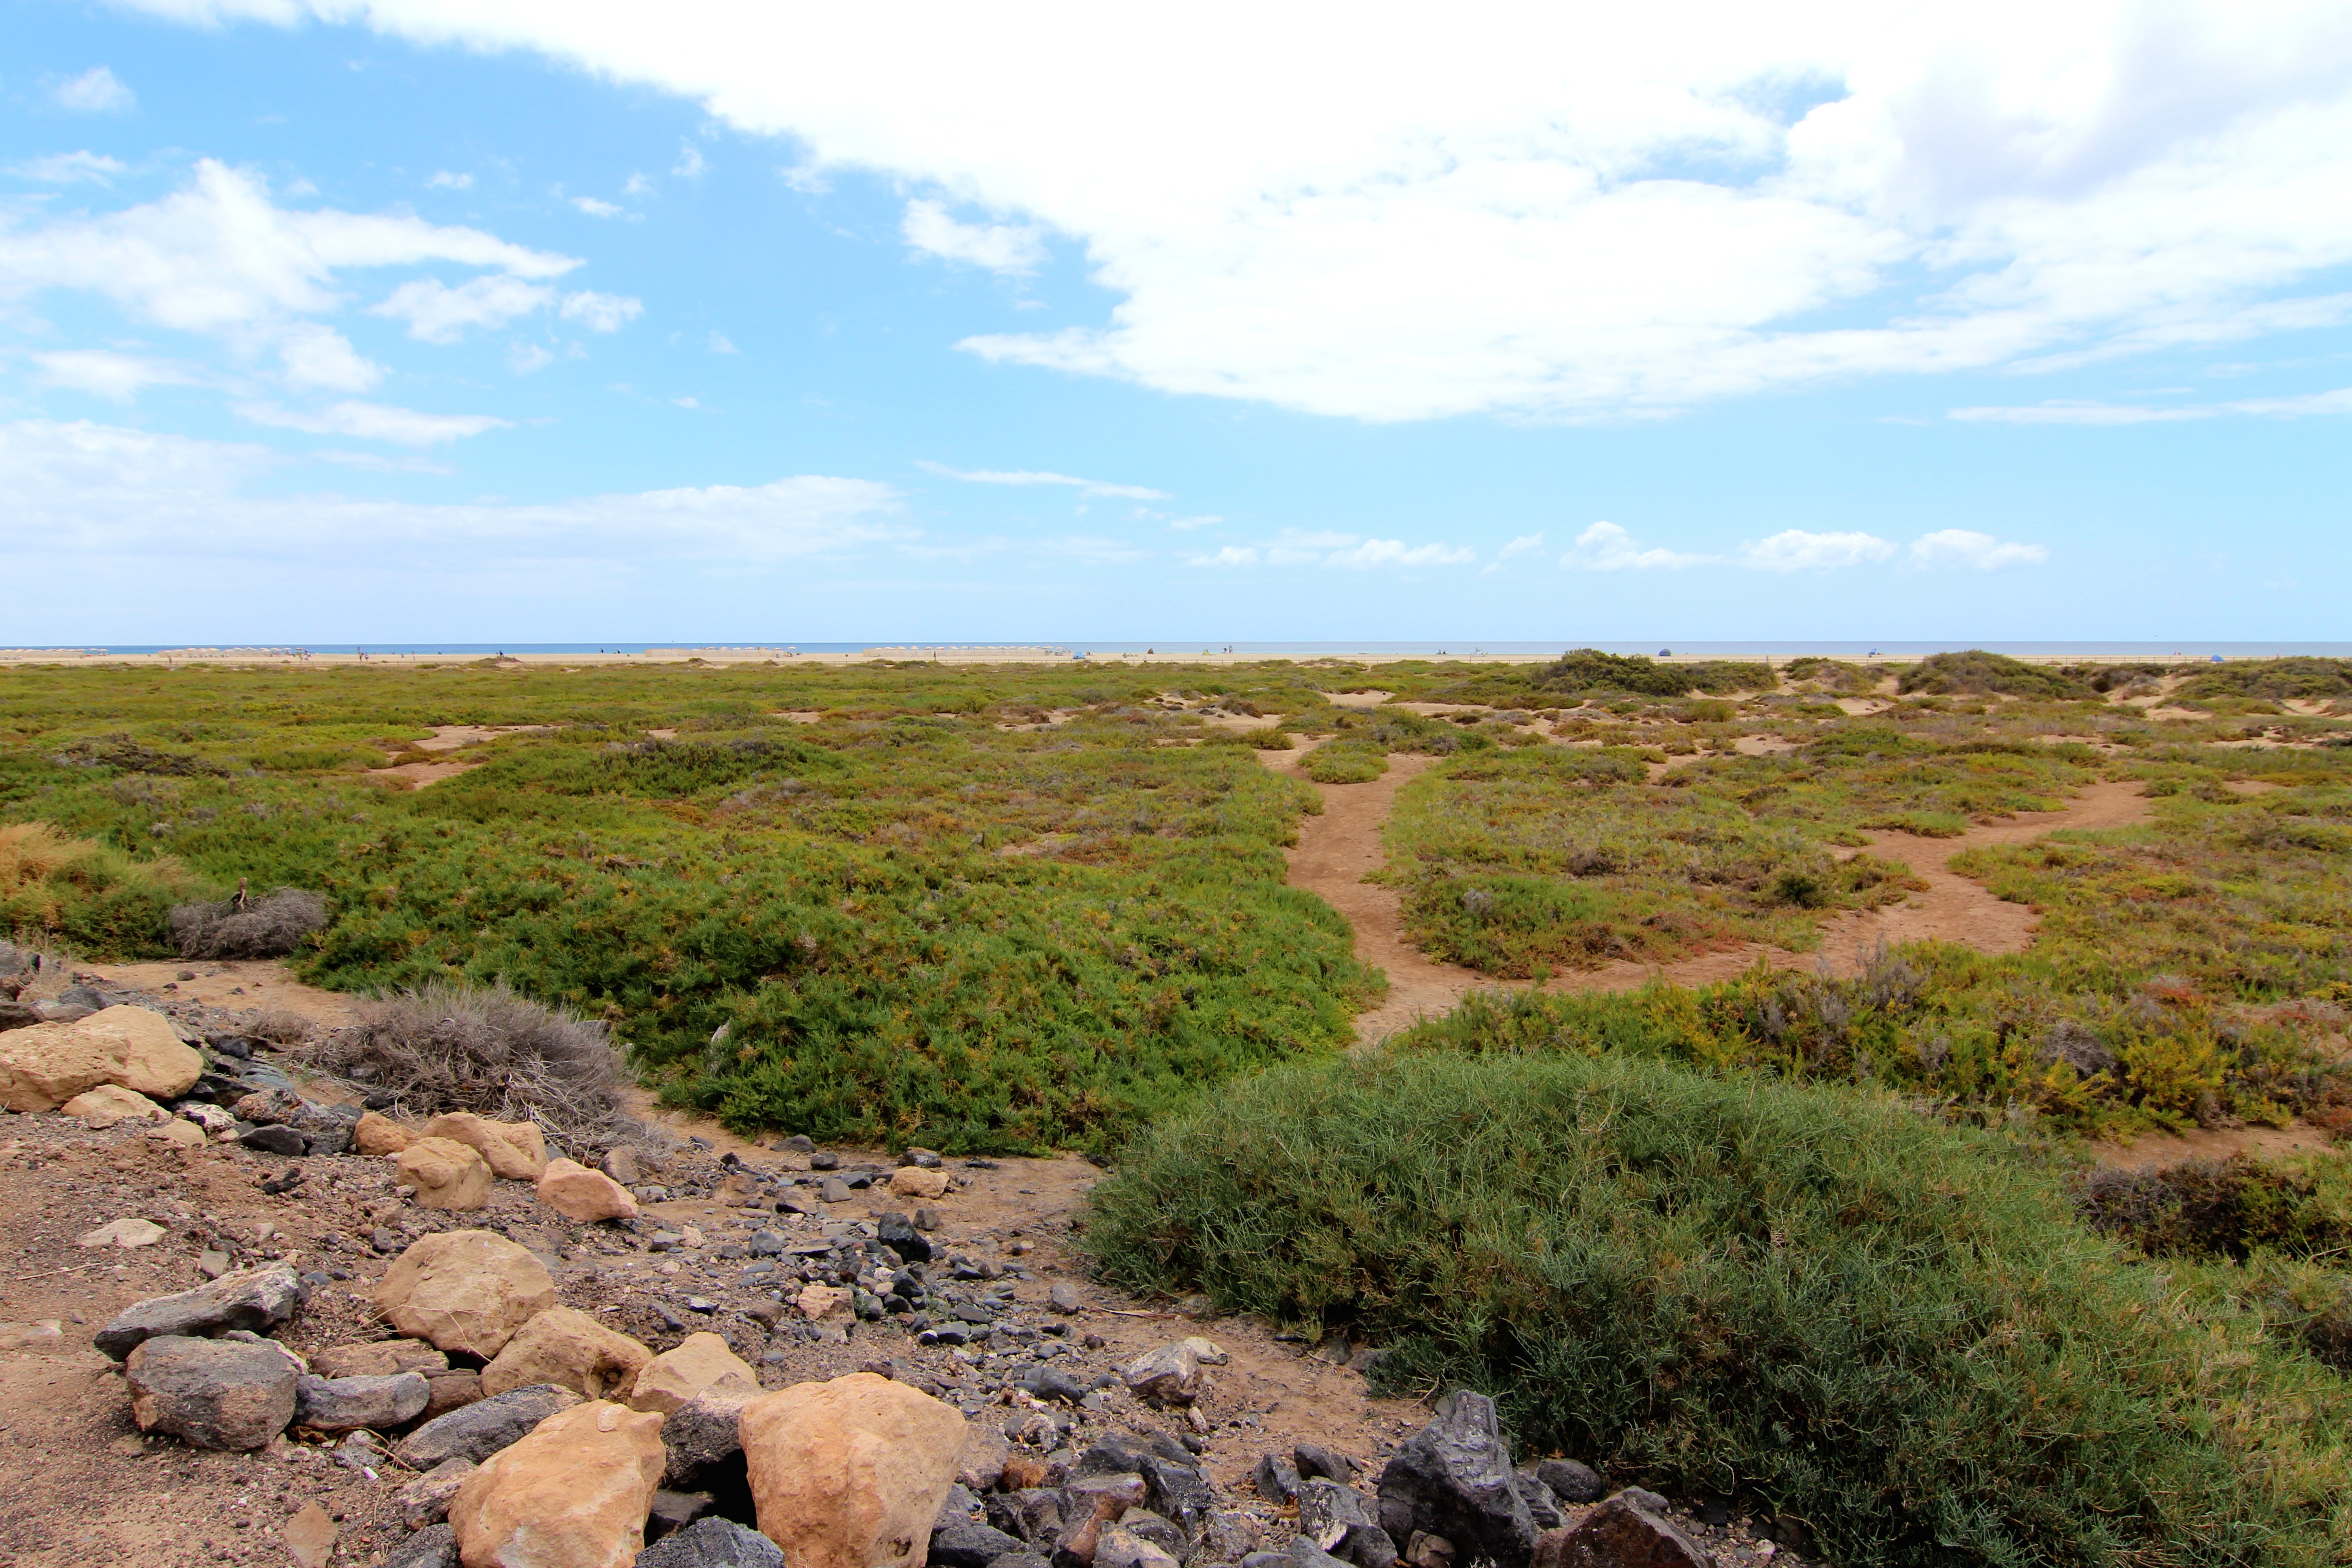
landscape, coast, rock, wilderness, trail, prairie, hill, soil, terrain, savanna, ridge, plain, geology, grassland, badlands, wetland, plateau, habitat, ecosystem, tundra, steppe, landform, natural environment, geographical feature